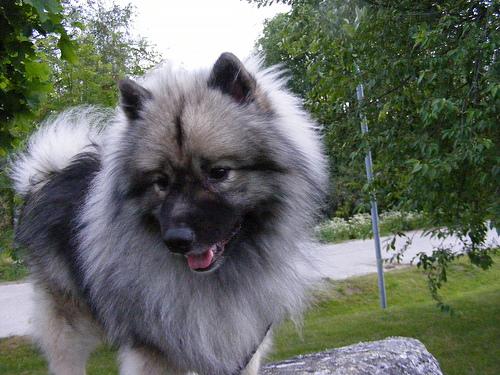
Breed: keeshond